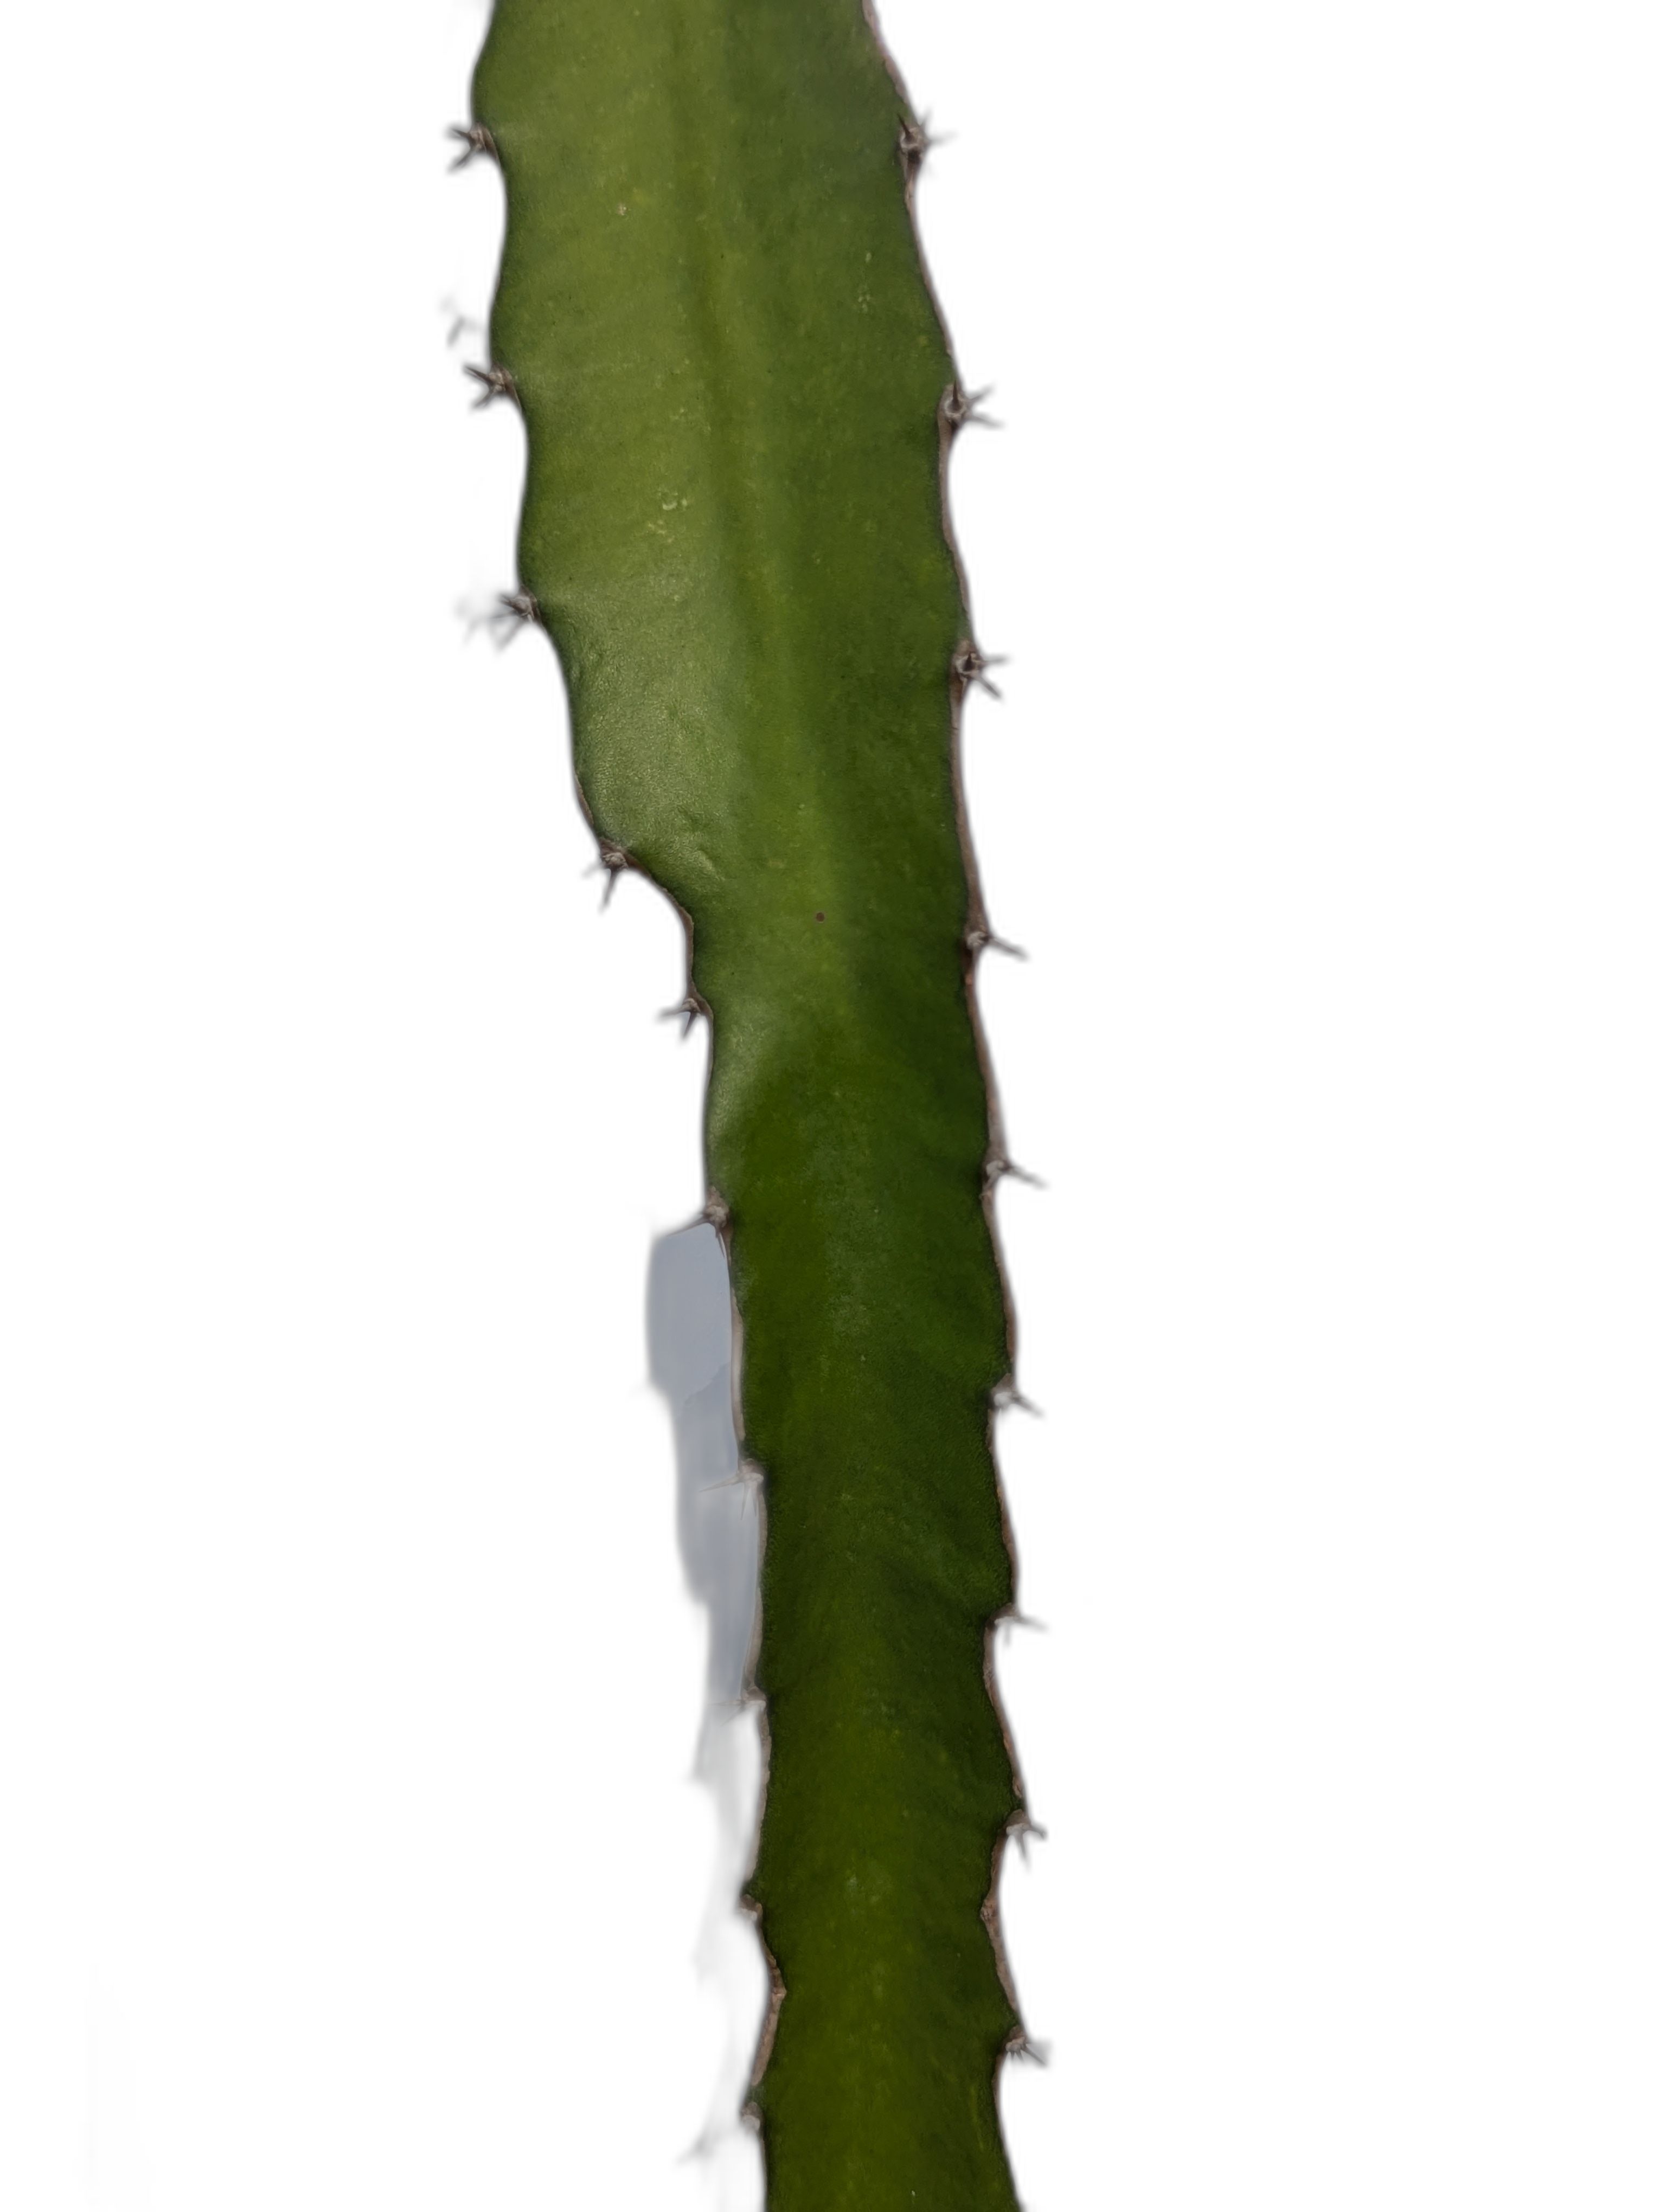
Label: Good leaf